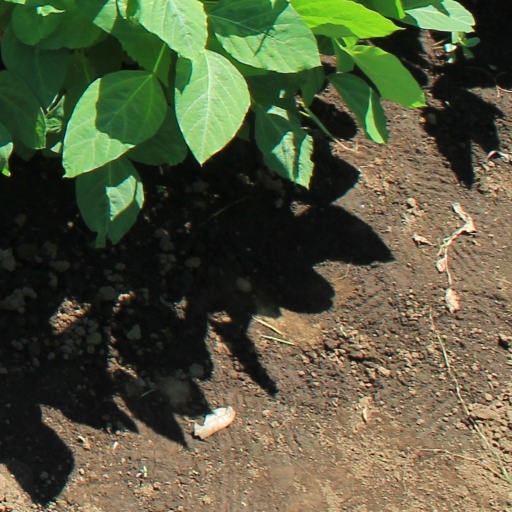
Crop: soybean